Answer in natural language. How many Doorways are visible in the scene? Choose between the following options: 2, 4, 5, 1 or 6
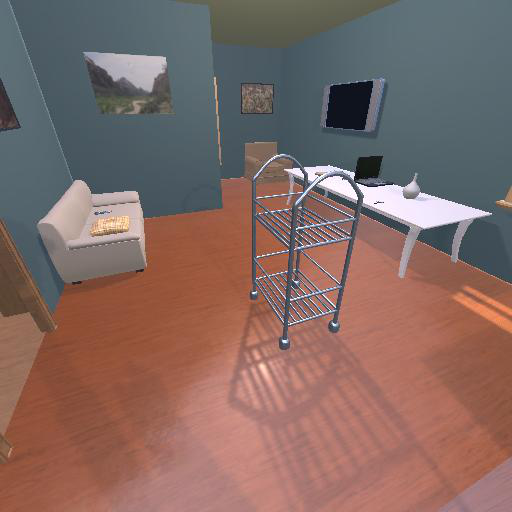
<answer>1</answer>